The House of Flowers: The Movie

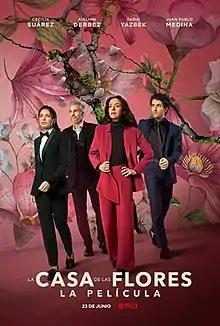
Film poster

The House of Flowers: The Movie is a 2021 Mexican comedy-drama film directed by Manolo Caro. The film was announced in April 2021 and is a sequel of the series of the same name. The film premiered on Netflix on June 23, 2021.